Heinrich Wilhelm von Pabst

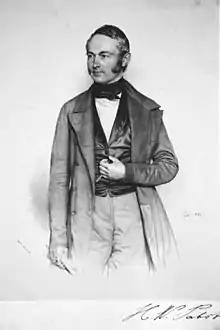
Heinrich Wilhelm von Pabst; 1852 lithograph by Franz Eybl.

Heinrich Wilhelm von Pabst (26 September 1798, in Maar, near Lauterbach – 10 July 1868, in Hütteldorf) was a German agriculturalist.